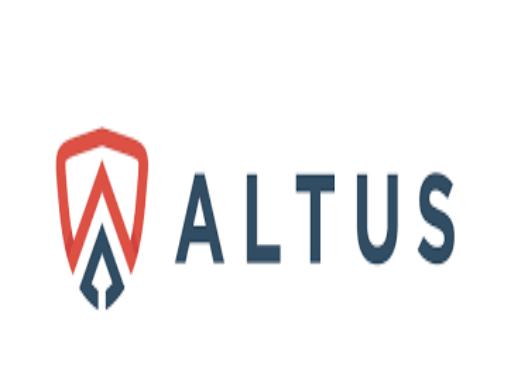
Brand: Altus
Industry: Others